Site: brandenburg
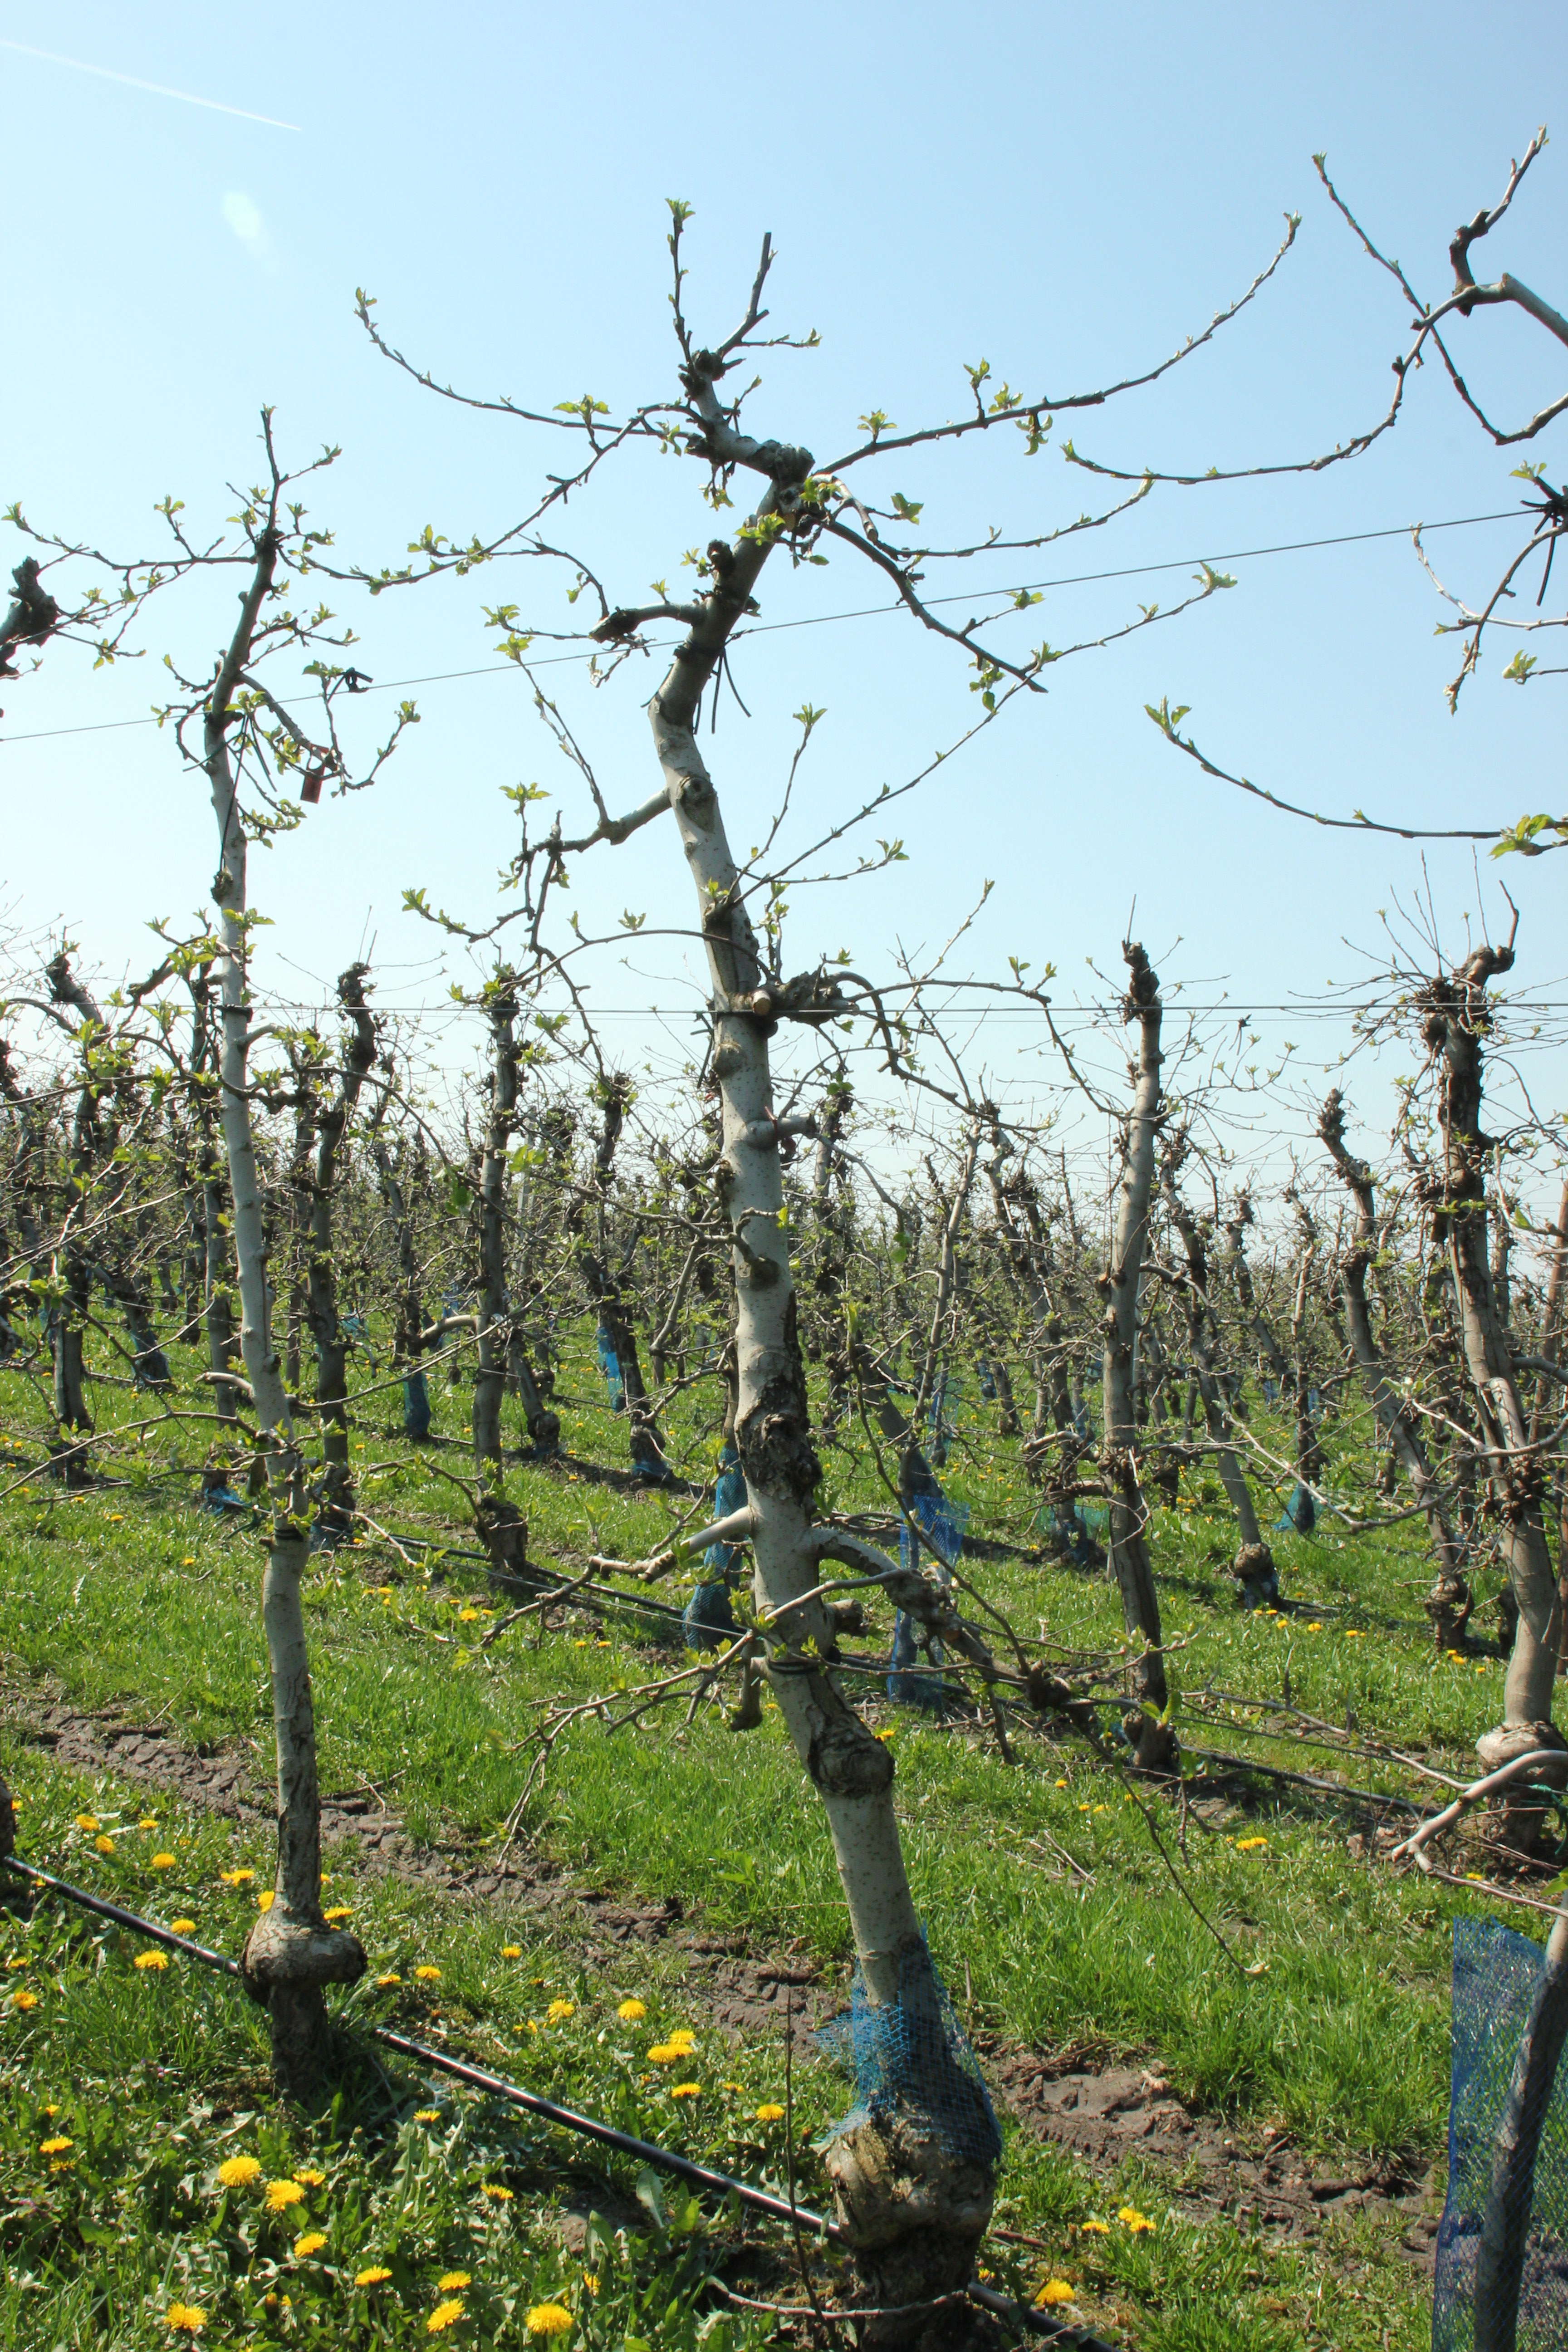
Growth stage (BBCH 56): Inflorescence emergence